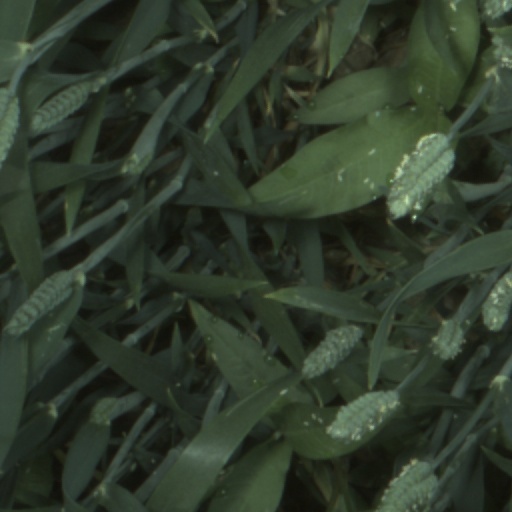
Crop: wheat